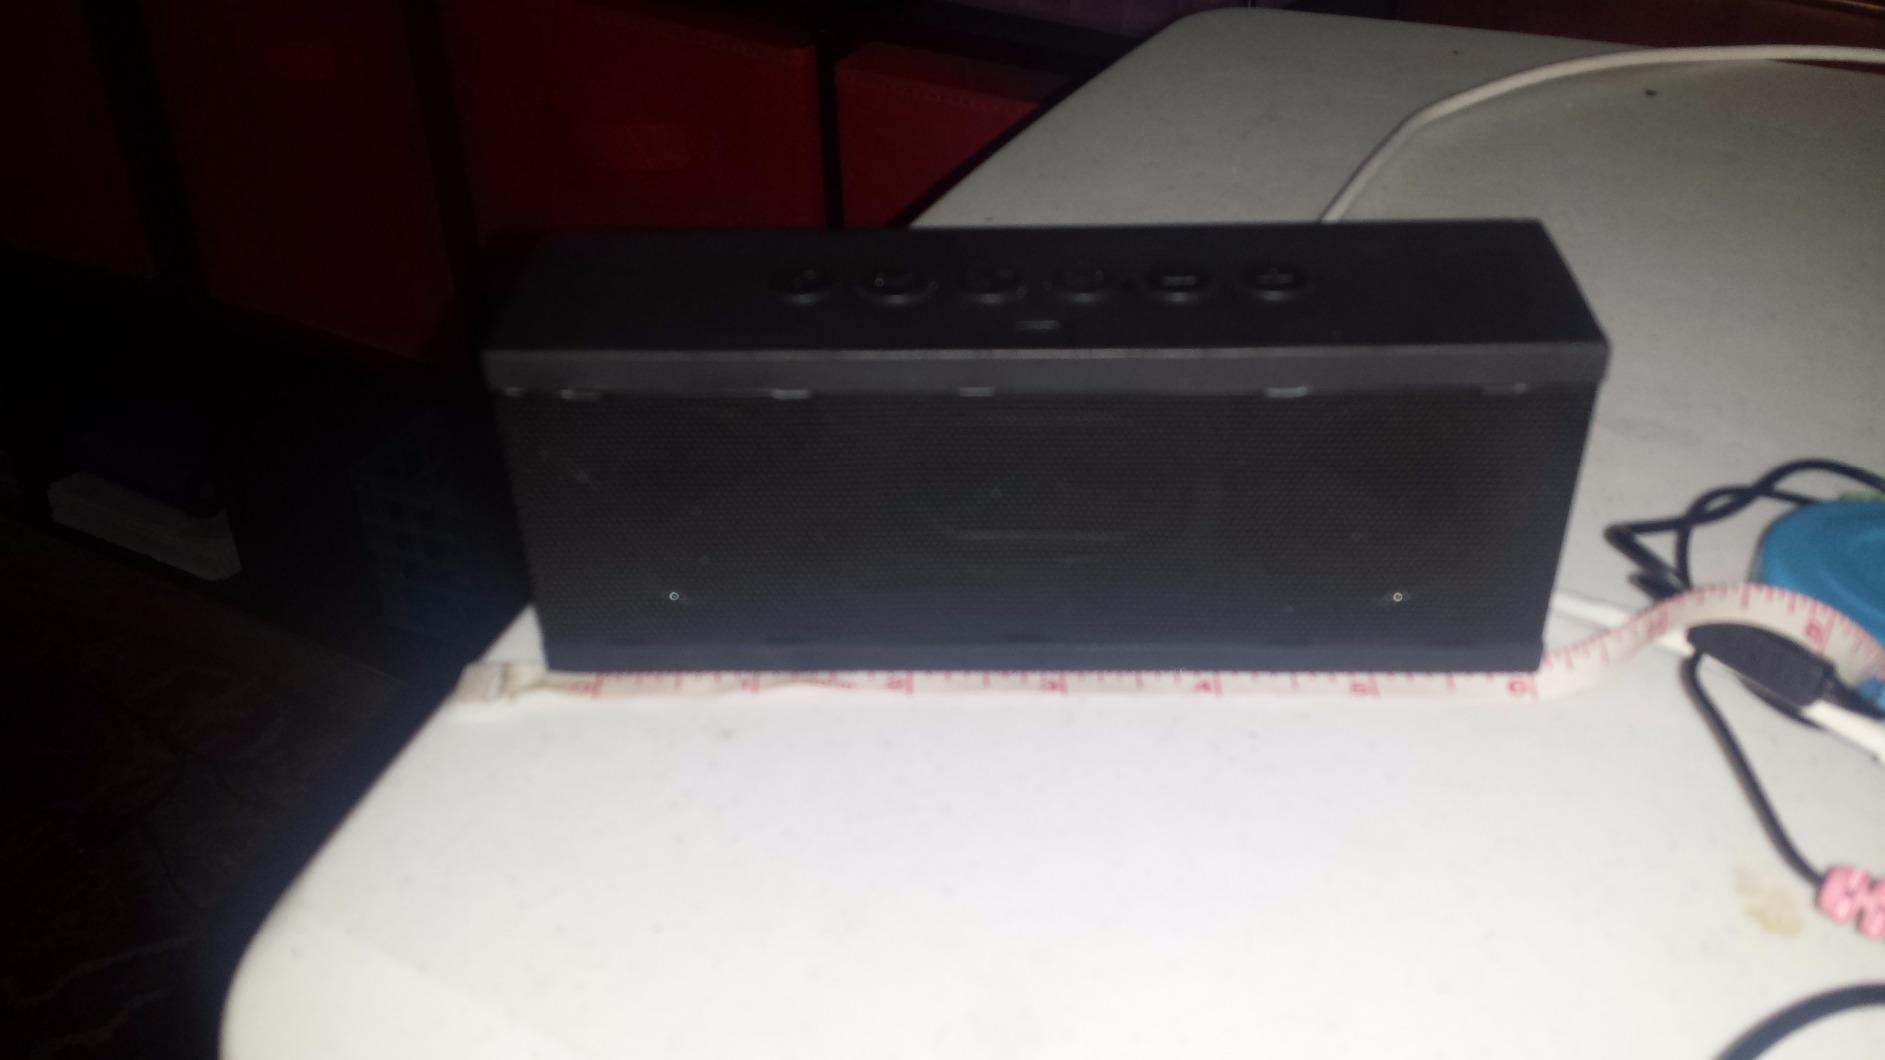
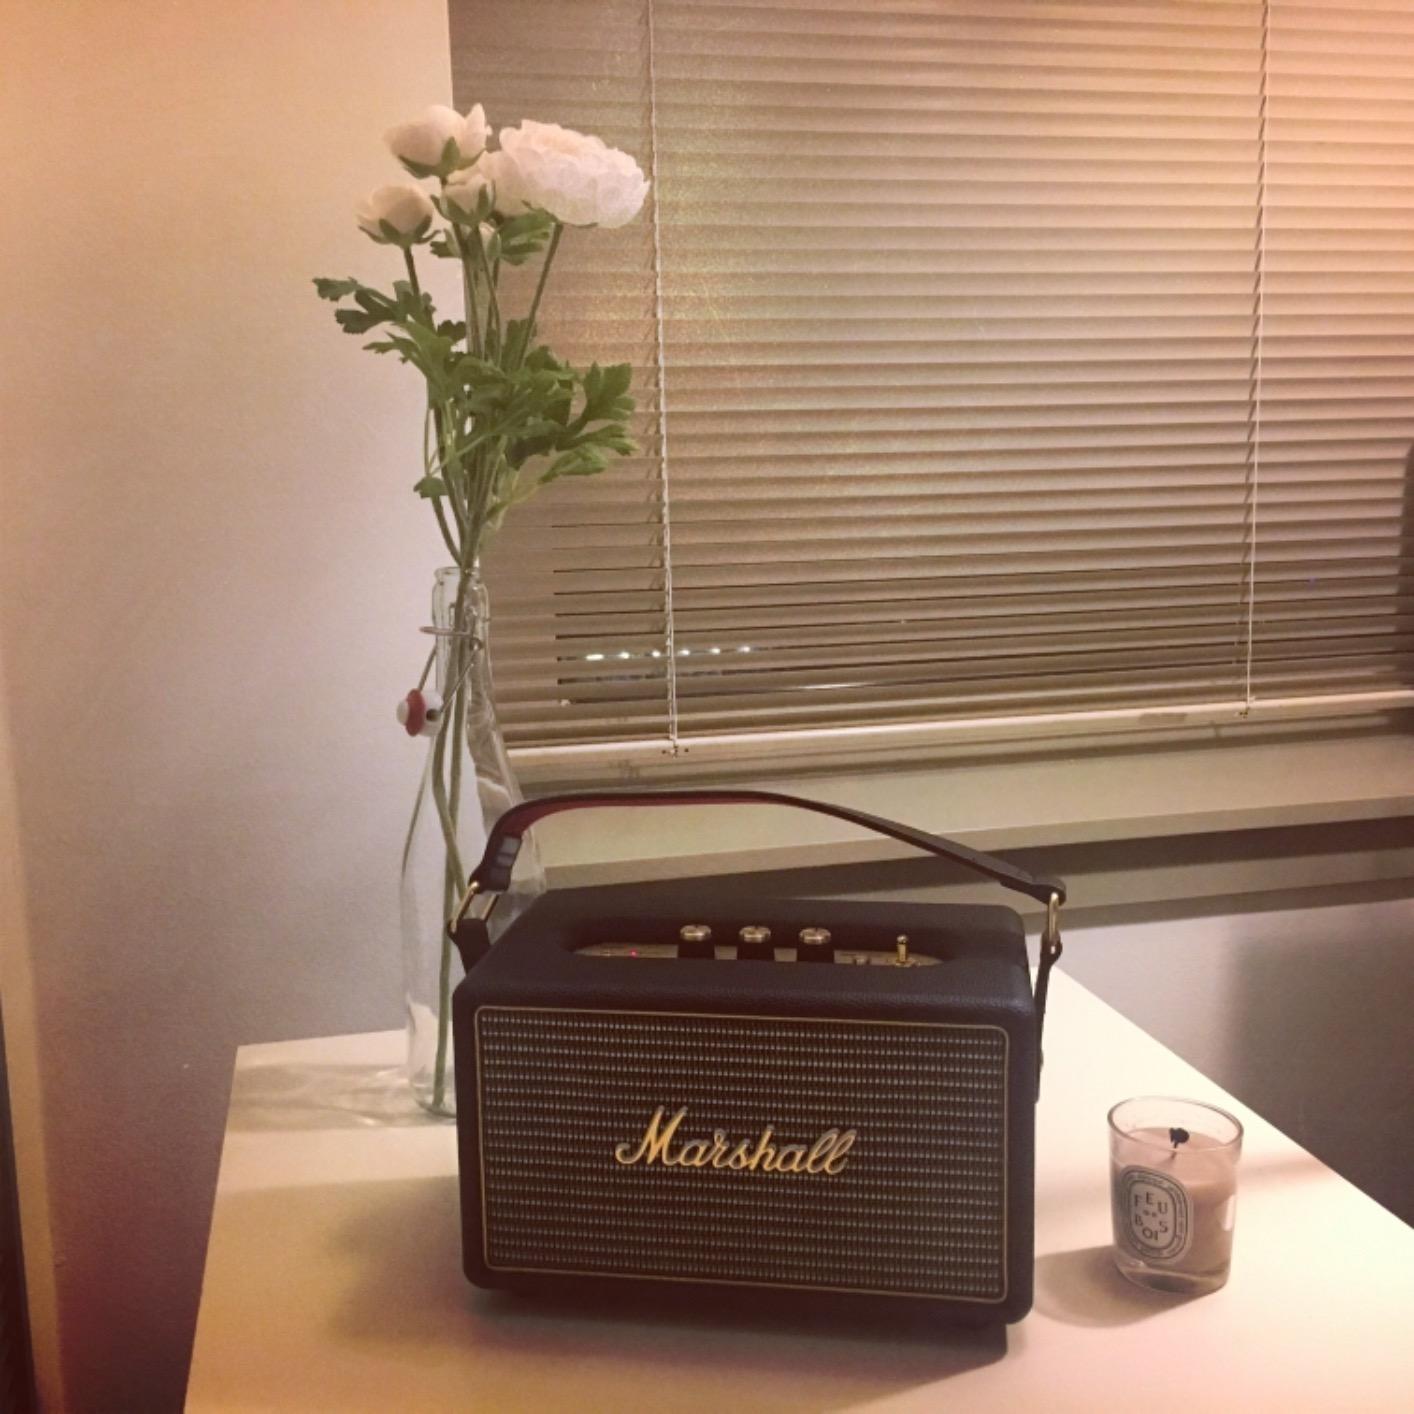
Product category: speaker
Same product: no